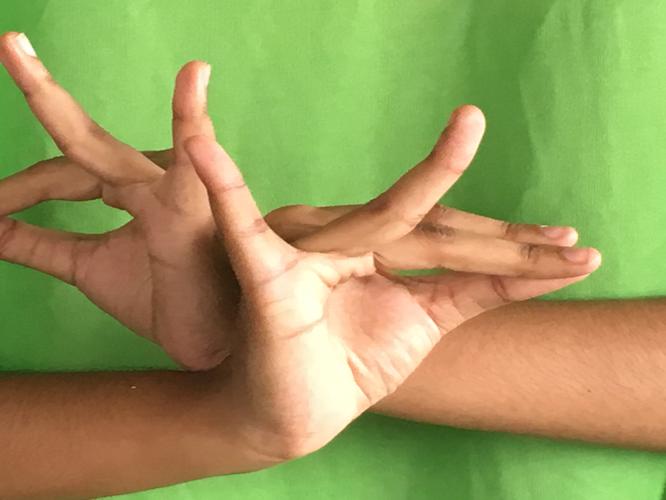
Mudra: Katakavardhana
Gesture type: double_hand